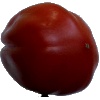
Label: Tomato Heart 1